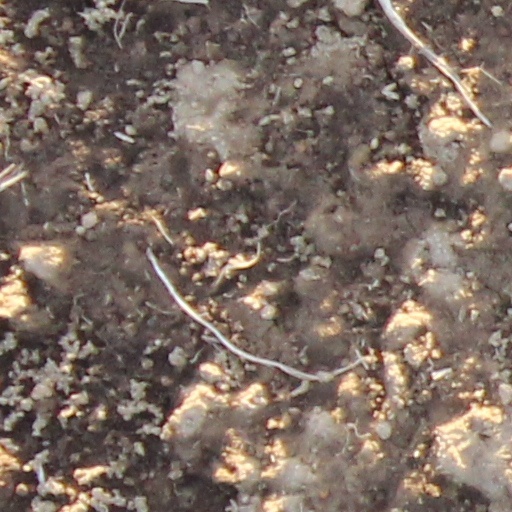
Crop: wheat